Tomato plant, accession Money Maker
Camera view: vertical (180 deg); turntable rotation: 90 degrees
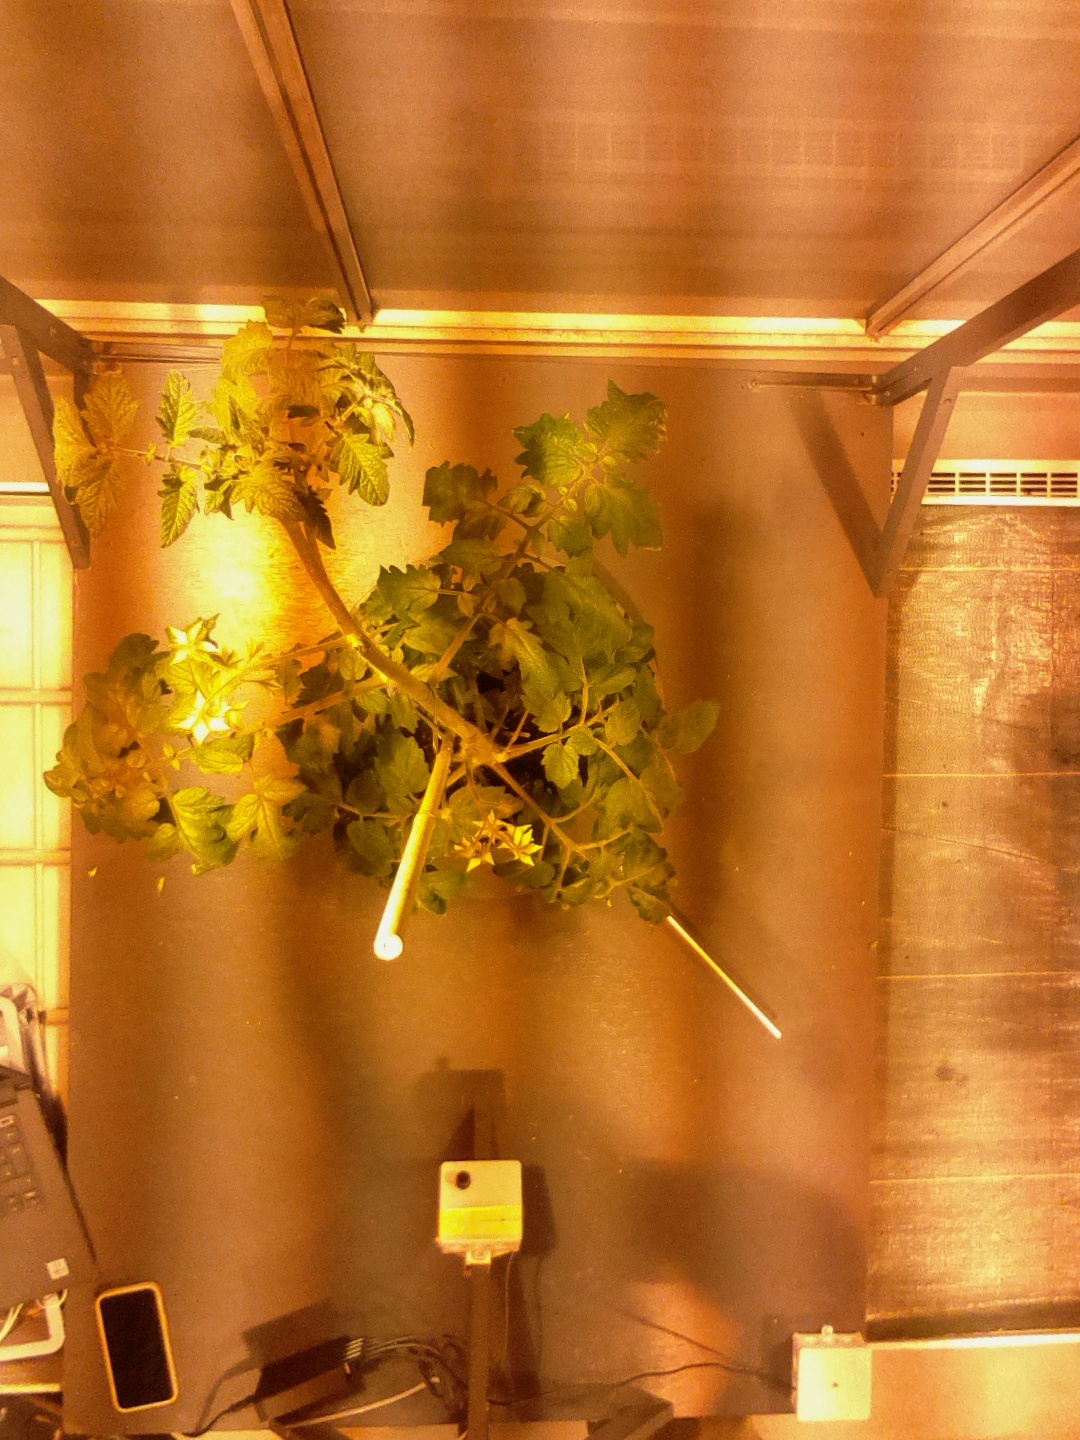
BBCH growth stage 68: Full flowering, 80%-90% of flowers open, more petals falling